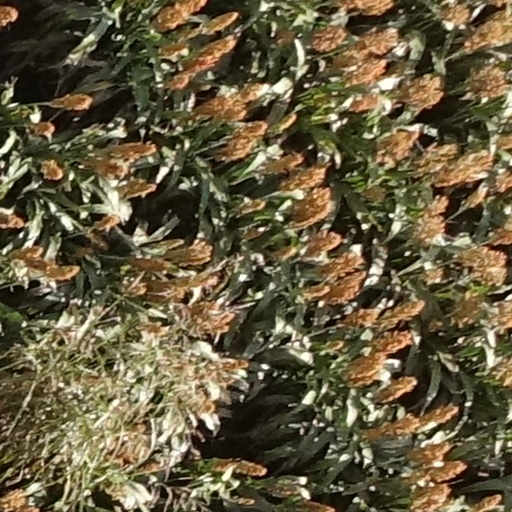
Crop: sorghum